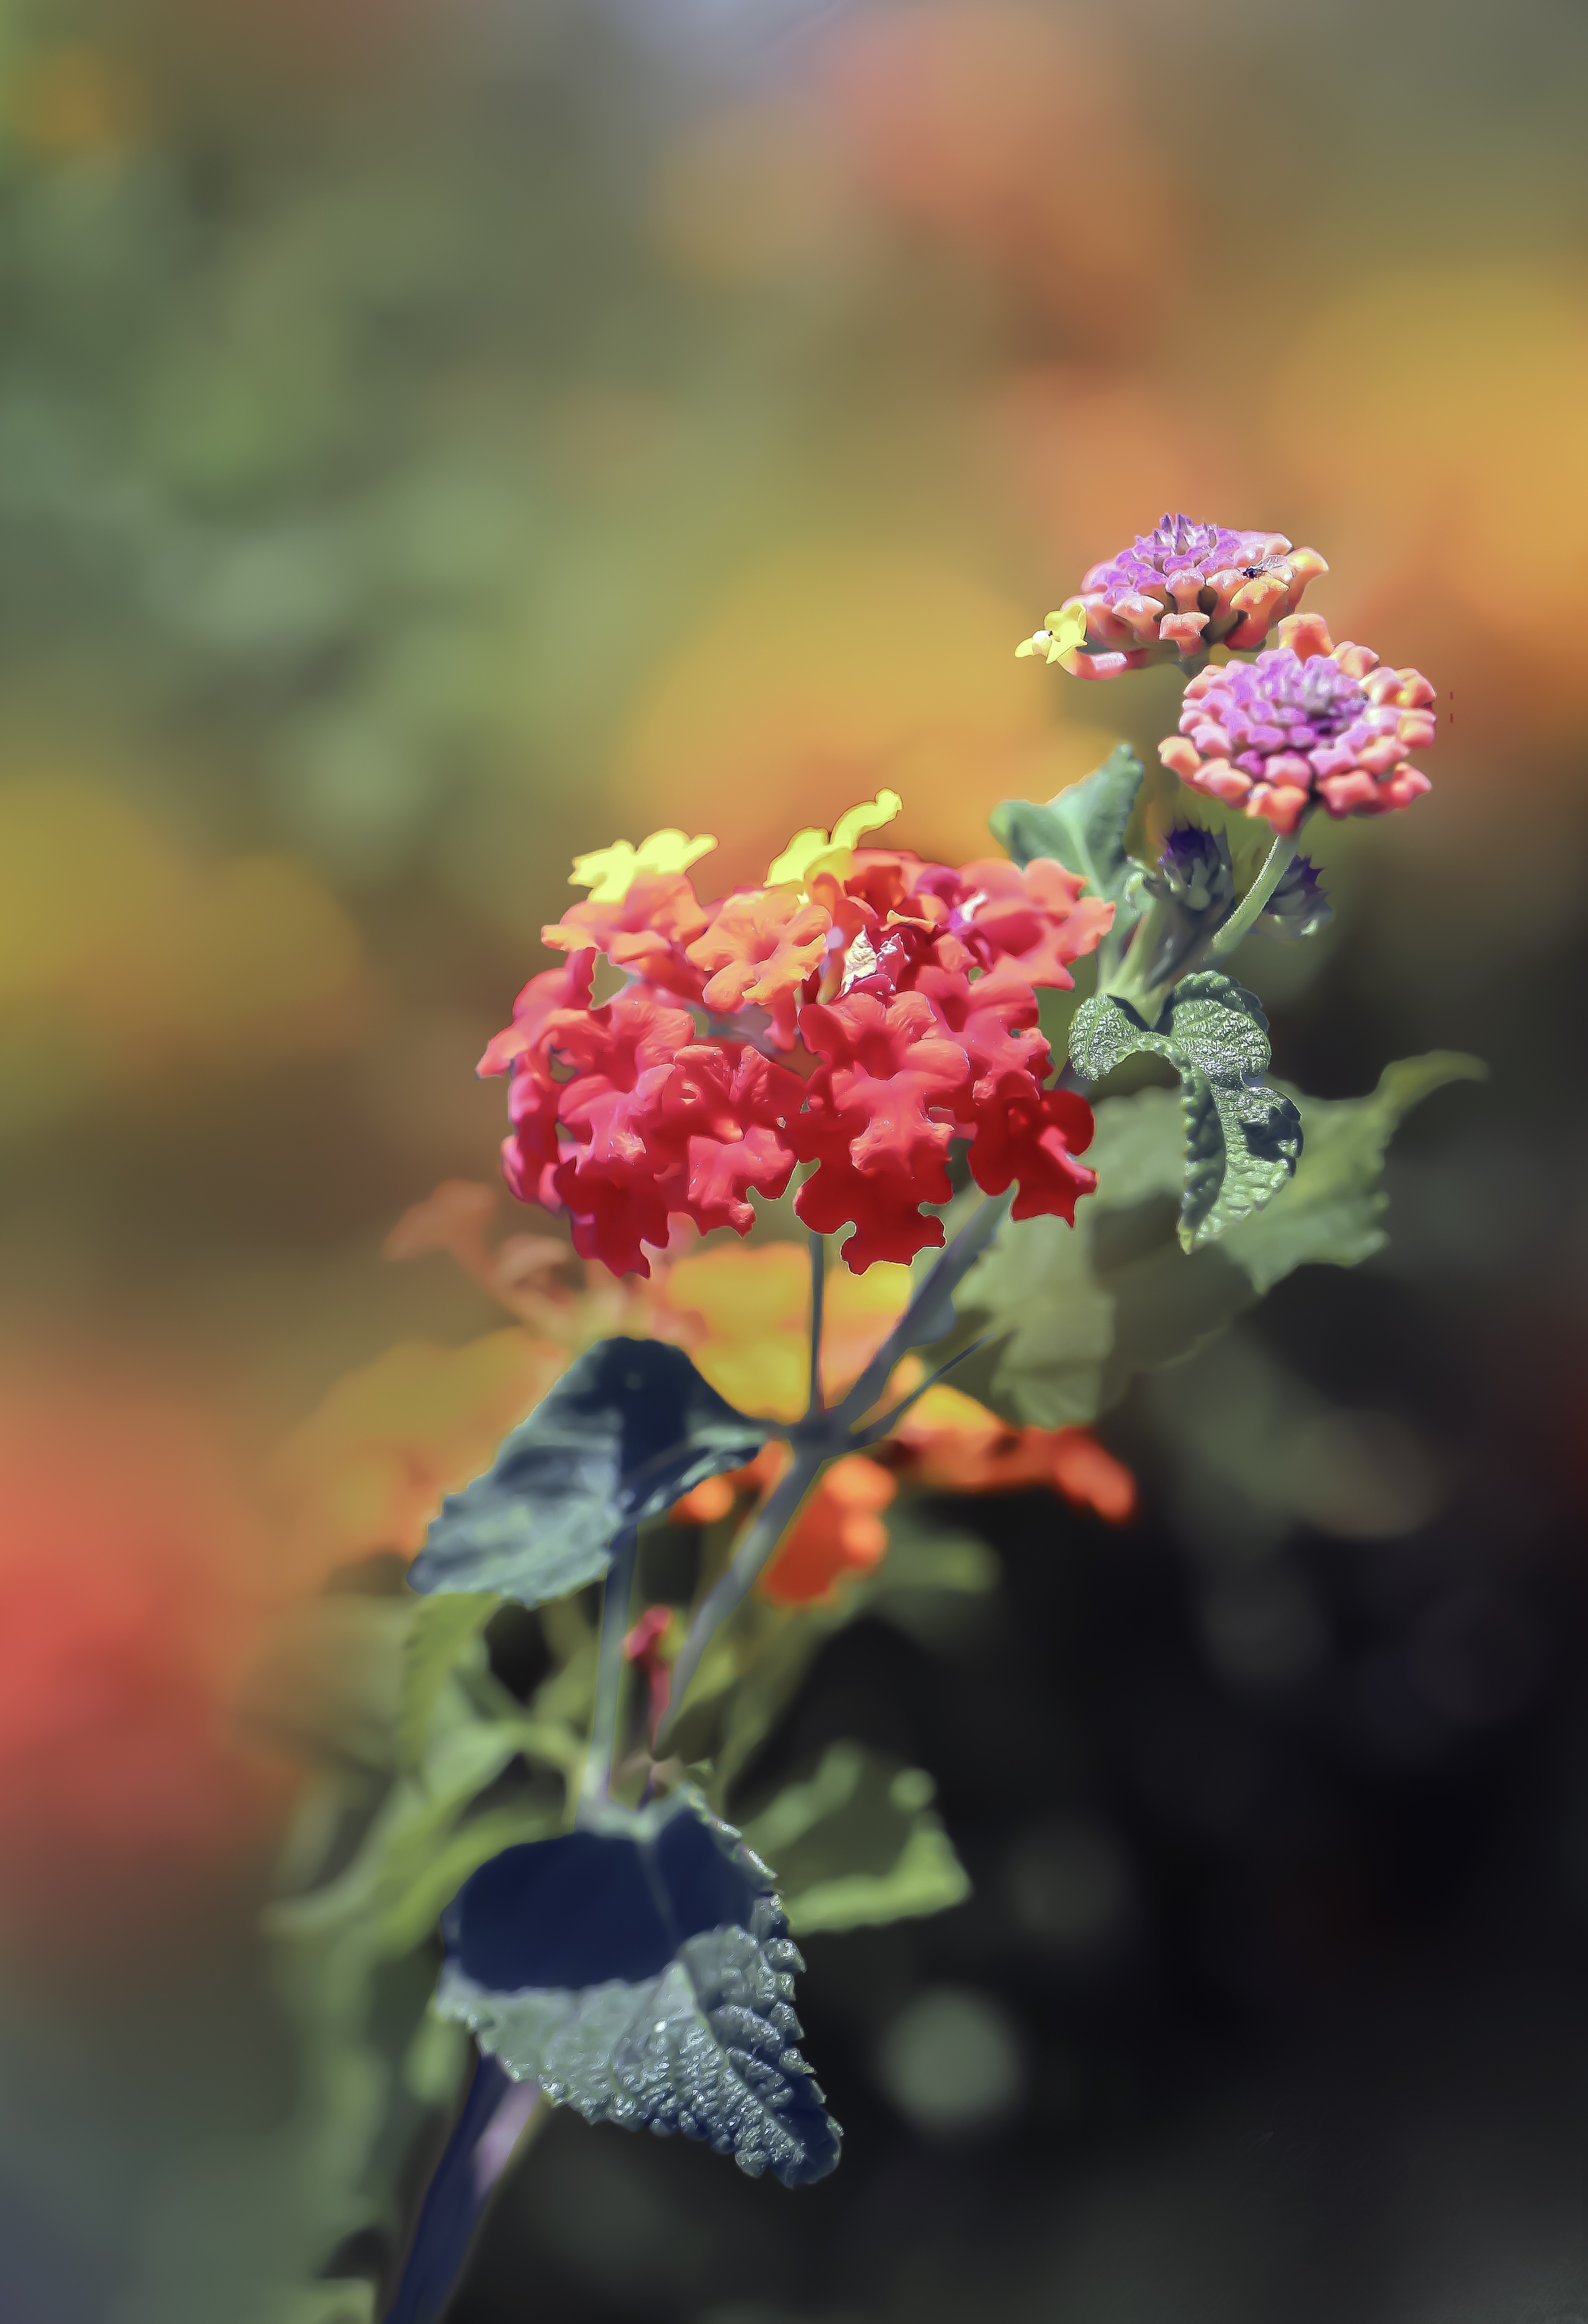
natural, flower, plant, petal, branch, herbaceous plant, shrub, flowering plant, annual plant, magenta, grass, wildflower, macro photography, sky, lantana, subshrub, plant stem, lantana camara, blossom, herb, still life photography, garden, cornales, buddleia, landscape, pollen, Pedicel, hydrangeaceae, milkweed, lamiales